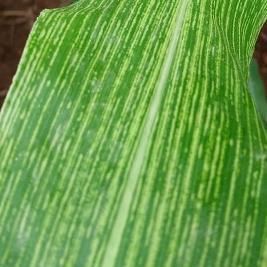
Crop: Maize
Condition: stripe-d